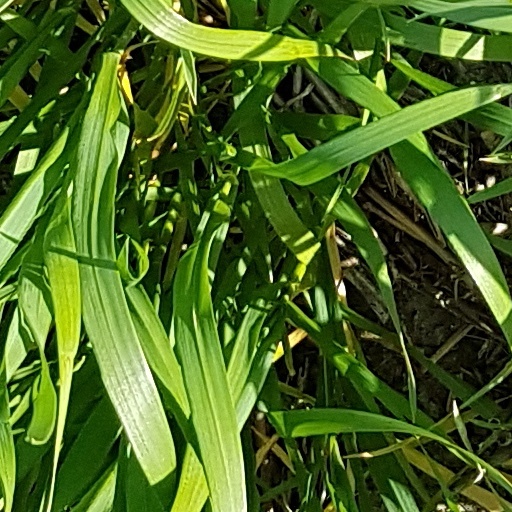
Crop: wheat